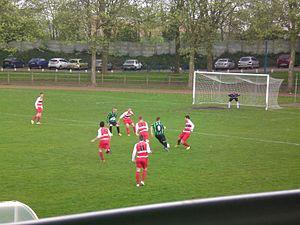
Match de football de Promotion de Ligue (10ème division) entre les Carabiniers de Billy-Montigny et l'AS Beuvry-la-Fôret, le 21 avril 2014, au Stade Paul Guerre de Billy-Montigny
Billy-Montigny est une commune française située dans le département du Pas-de-Calais en région Hauts-de-France.